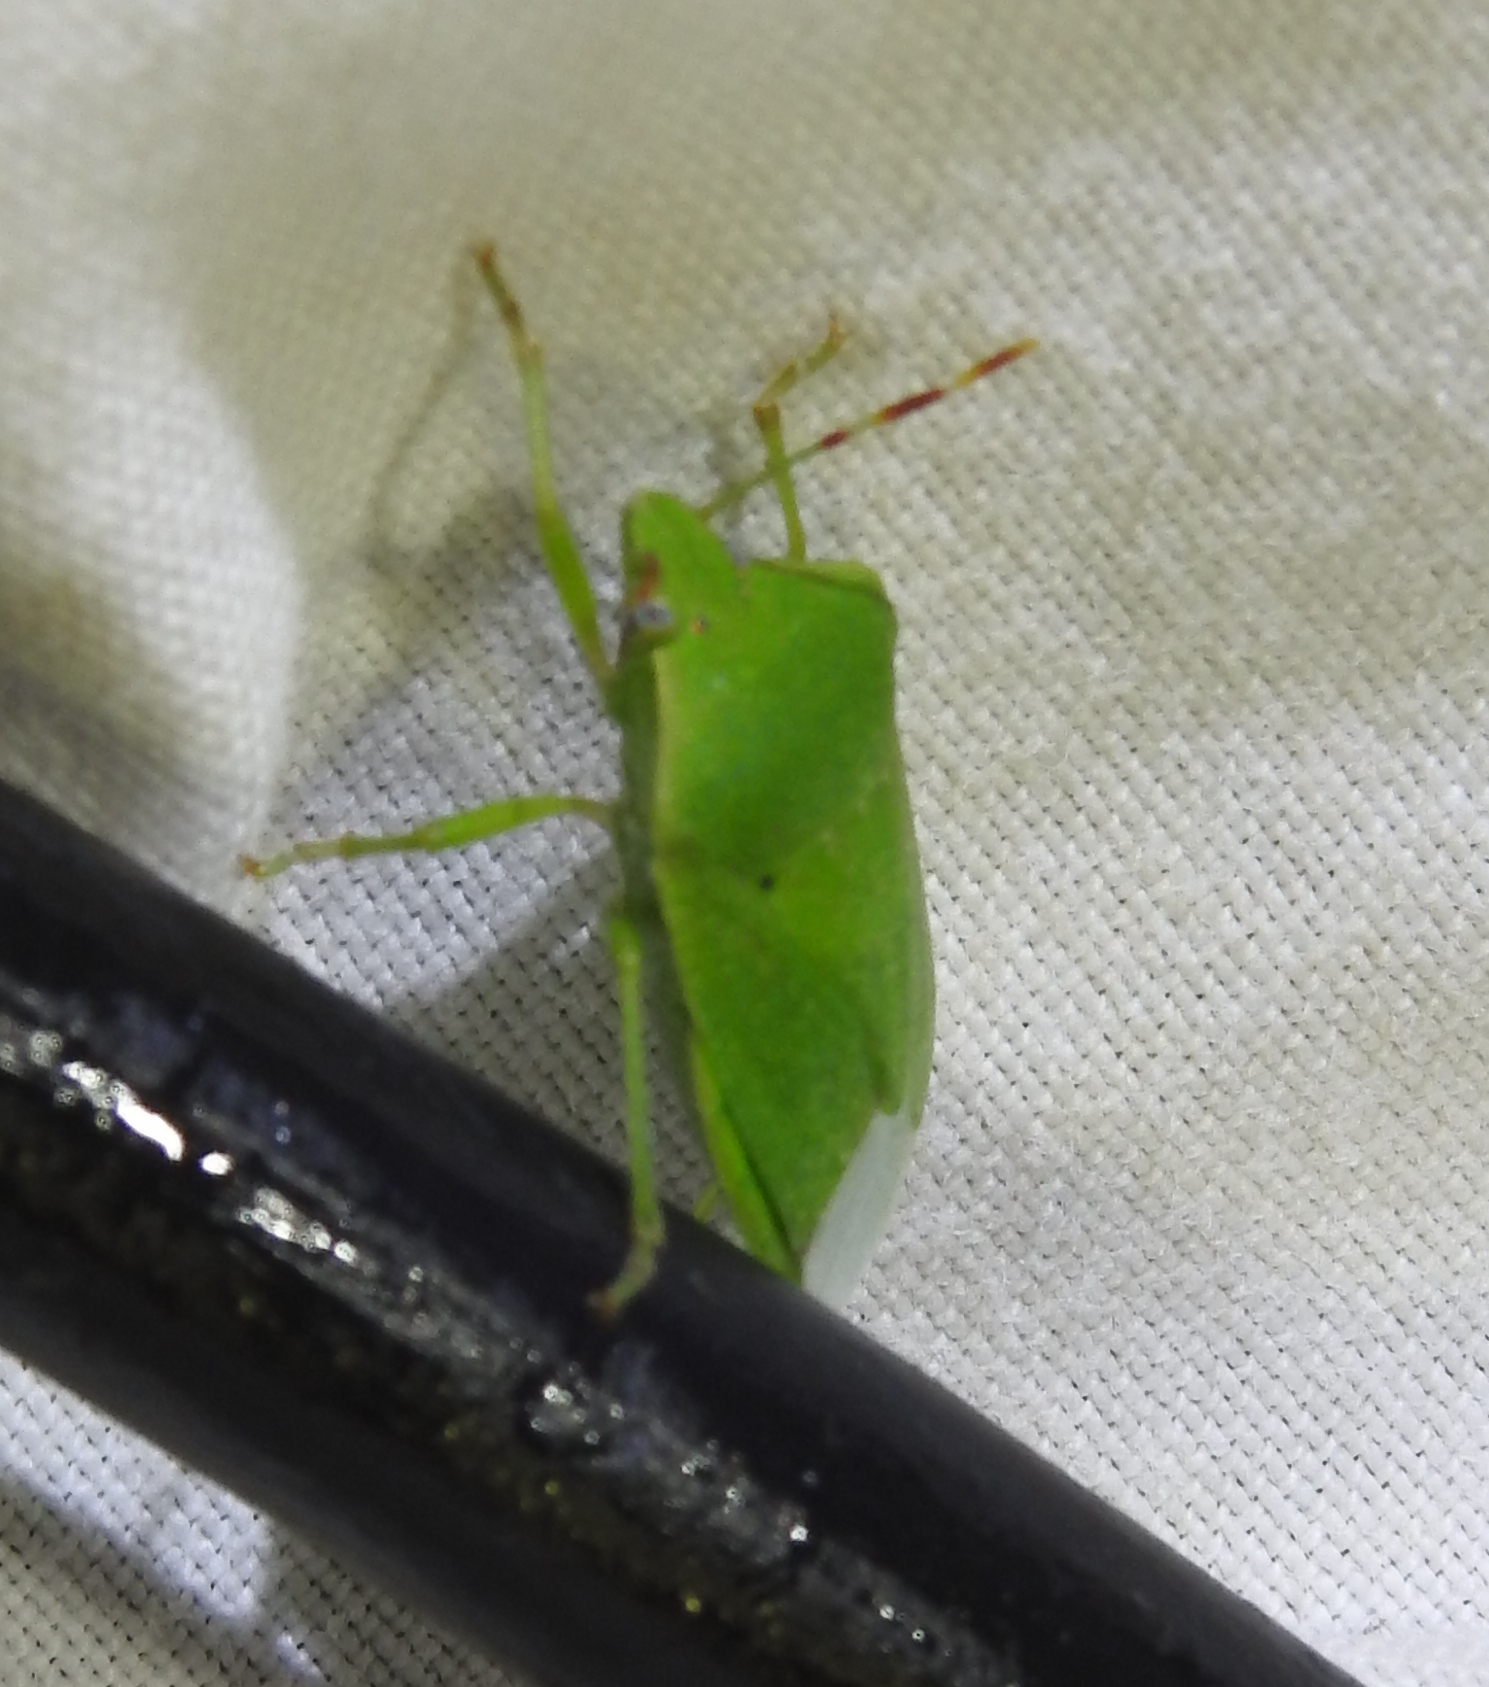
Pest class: stink_bug